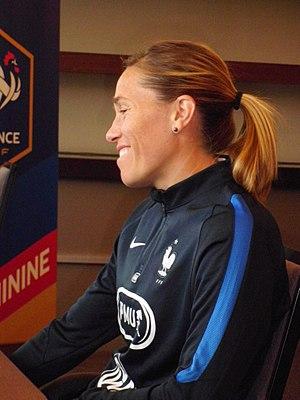
Camille Abily discutant avec un journaliste dans l'hôtel de base à Zwijndrecht pendant le CE 2017